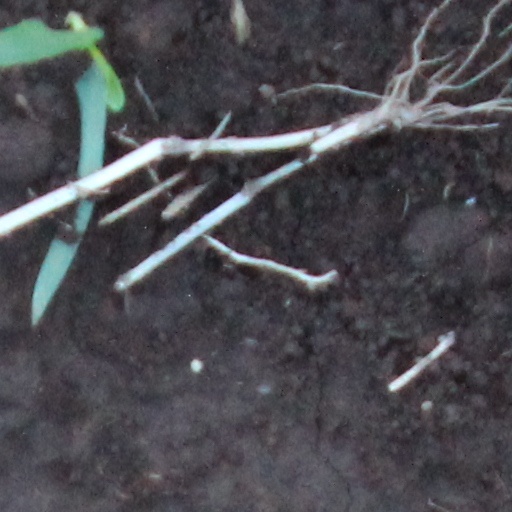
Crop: wheat